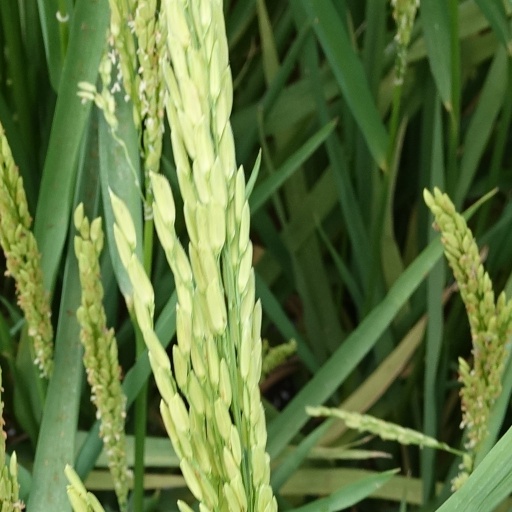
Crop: rice